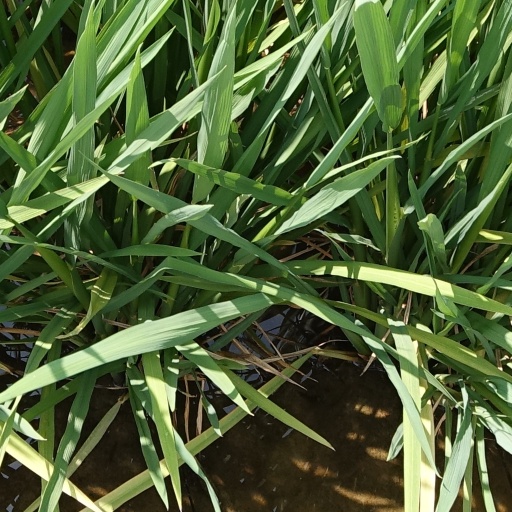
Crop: rice